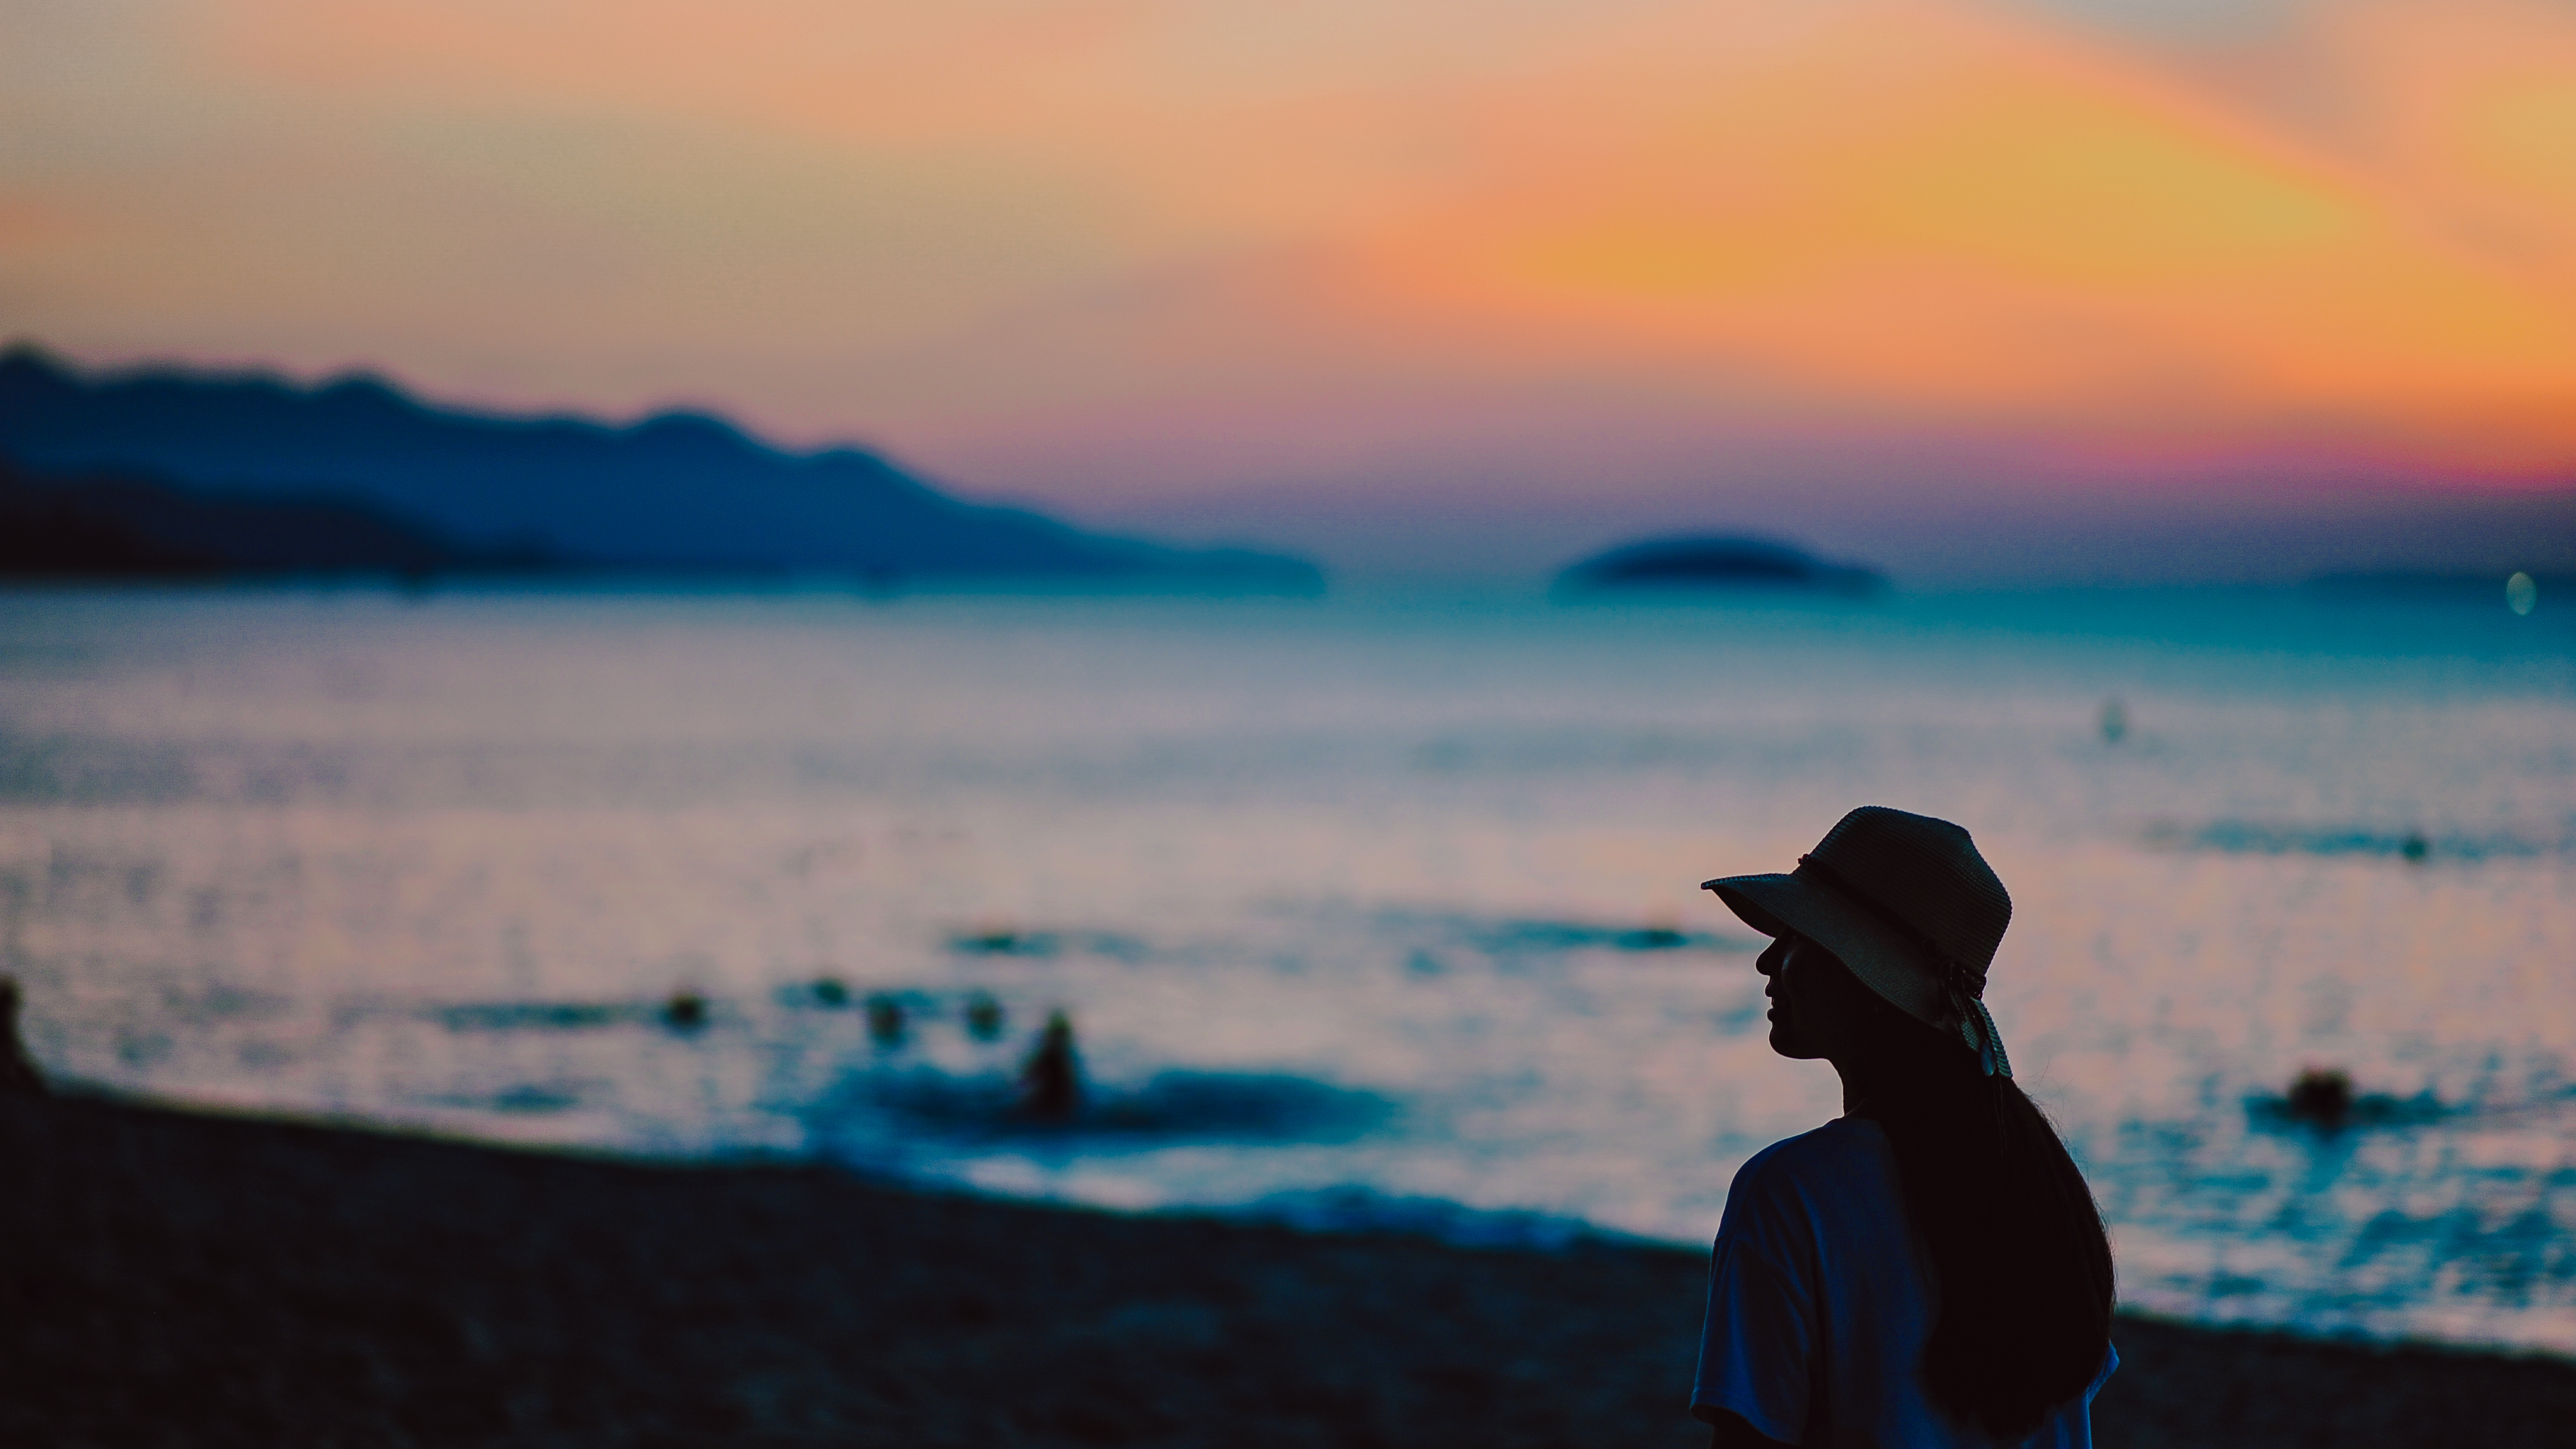
portrait, landscape, afterglow, backlit, beach, blurry, dawn, depth of field, dusk, focus, hat, nature, ocean, oceanshore, oceanside, outdoors, person, recreation, scenery, scenic, sea, seashore, seaside, shore, silhouette, water, sky, sunrise, horizon, sunset, calm, photography, evening, cloud, morning, atmosphere, vacation, wave, loch, arctic, coast